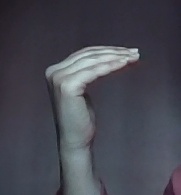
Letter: haa